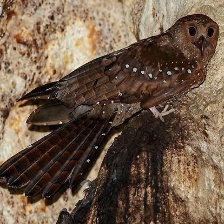
Species: OILBIRD
Scientific name: STEATORNIS CARIPENSIS